María Antonieta Alva

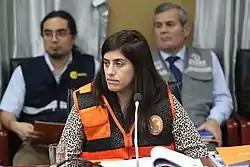
María Antonieta Alva in January 2020 at an emergency summit led by president Vizcarra.

On 3 October 2019, she was appointed Minister of Economy and Finance, as part of the new cabinet led by Vicente Zeballos, in the aftermath of the dissolution of the Peruvian Congress by president Martín Vizcarra.